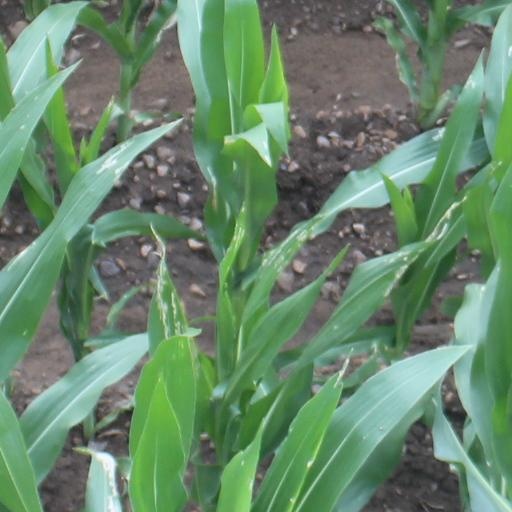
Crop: maize; corn